RuPaul's Drag Race season 1

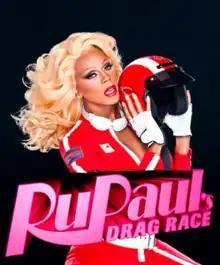
Promotional poster for season one

The first season of "RuPaul's Drag Race" premiered in the United States on February 2, 2009, on Logo, and ended on March 23 of the same year. Nine contestants were selected to compete in the running of becoming "America's Next Drag Superstar." The first season was filmed during the summer of 2008. The winner of the first season won a cash prize of $20,000, $5,000 worth of MAC Cosmetics, was featured in an LA Eyeworks campaign, and joined the Logo Drag Race tour. One of the nine contestants to compete on "RuPaul's Drag Race", Nina Flowers was determined by an audience vote via the show's official website to be the season's Miss Congeniality. The results were announced in early September 2009.